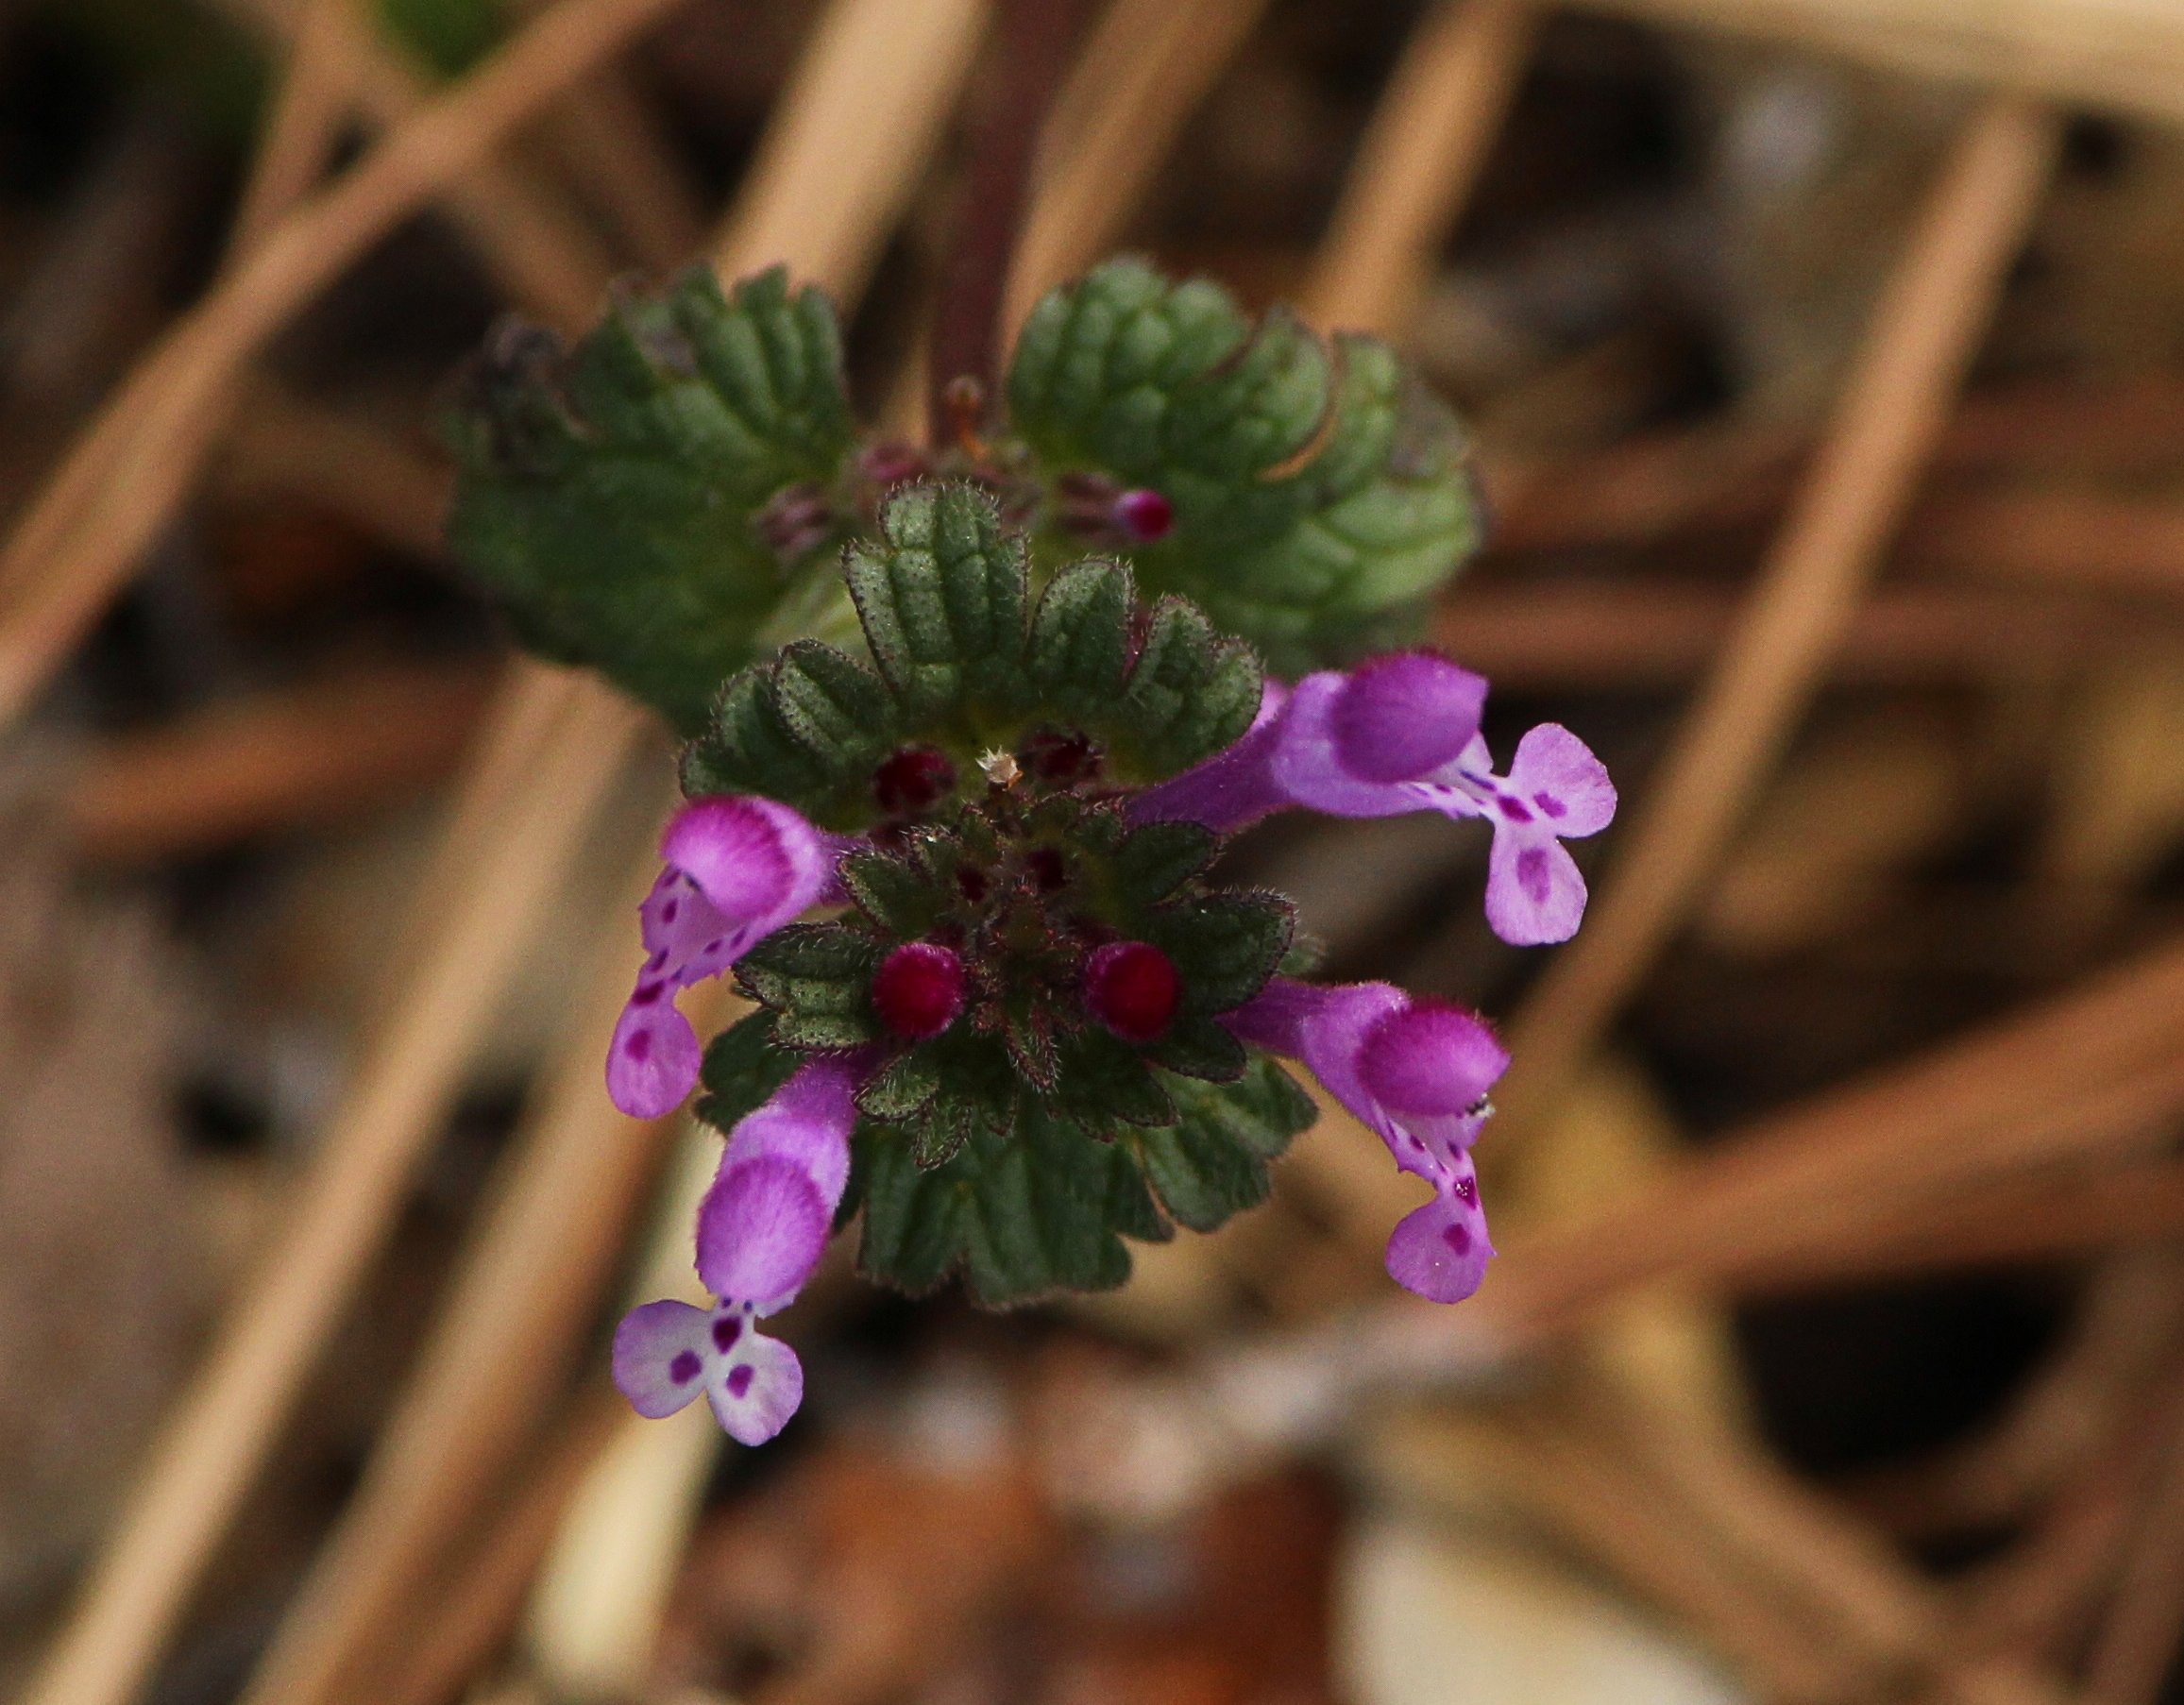
blossom, plant, leaf, flower, petal, spring, herb, produce, botany, flora, wildflower, weed, close up, edible, floristry, macro photography, flowering plant, flower bouquet, floral design, land plant, flower arranging, henbit, lamium amplexicaule, mint family